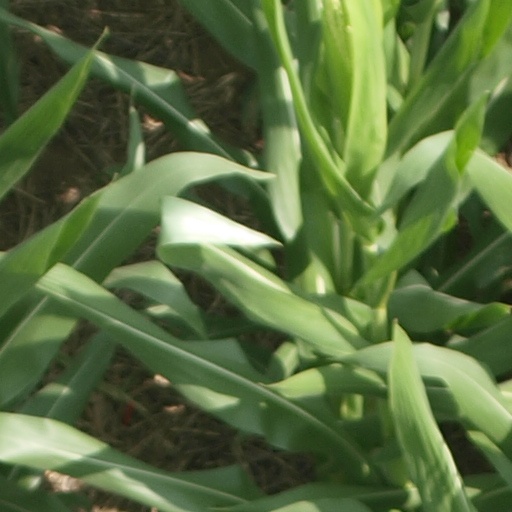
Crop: maize; corn